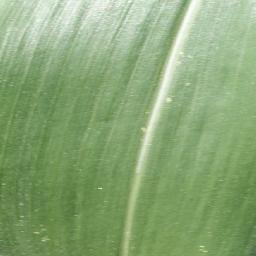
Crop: corn
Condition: (maize)_healthy